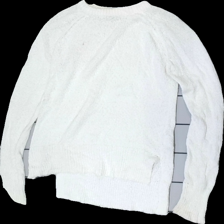
View: front
Type: Sweater
Category: Ladies
Brand: Gina Tricot
Colors: White
Material: 100% cotton
Cut: Regular, C-collar
Size: S
Season: All
Trend: Sports
Stains: Minor
Price range: <50
Recommended usage: Recycle
Comment: washed out, yellow stains